The Law of the Wild

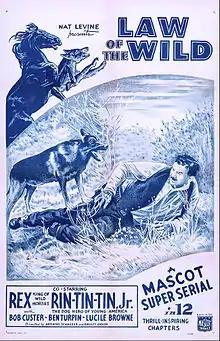
Film poster

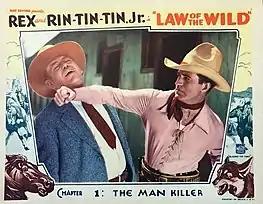

The Law of the Wild is a 1934 American western serial film produced by Nat Levine, directed by B. Reeves Eason and Armand Schaefer, distributed by Mascot Pictures, and starring two famous animal stars, Rex the Wonder Horse and Rin Tin Tin Jr. as the serial's two leads. Bob Custer played hero John Sheldon, Richard Cramer played villain Frank Nolan, and famed comedian Ben Turpin co-starred as the comic relief sidekick Henry.